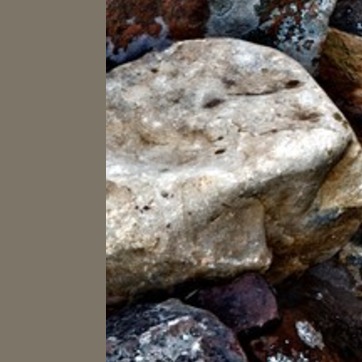
Material: stone